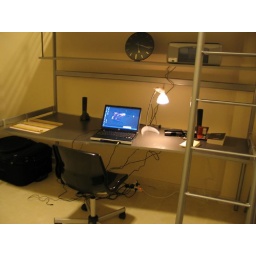
My bedroom and desk in Dubai flat